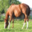
Label: horse